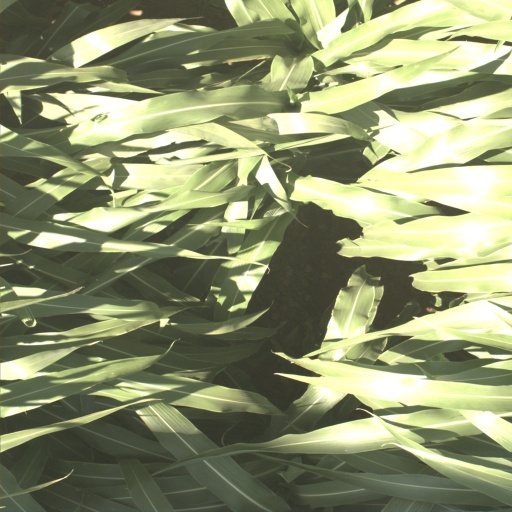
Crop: sorghum